Baptist Health (Jacksonville)

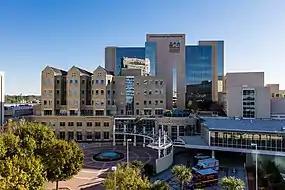
Wolfson Children's Hospital

Located next to Baptist Medical Center Jacksonville in Downtown Jacksonville is the 281-bed Wolfson Children's Hospital. The hospital has a long-time partnership with the adjacent Nemours Children's Health specialty care clinic, and is the main pediatric training site of the University of Florida College of Medicine-Jacksonville. It also provides training for physicians in the Jacksonville campus of the Mayo Clinic Alix School of Medicine.